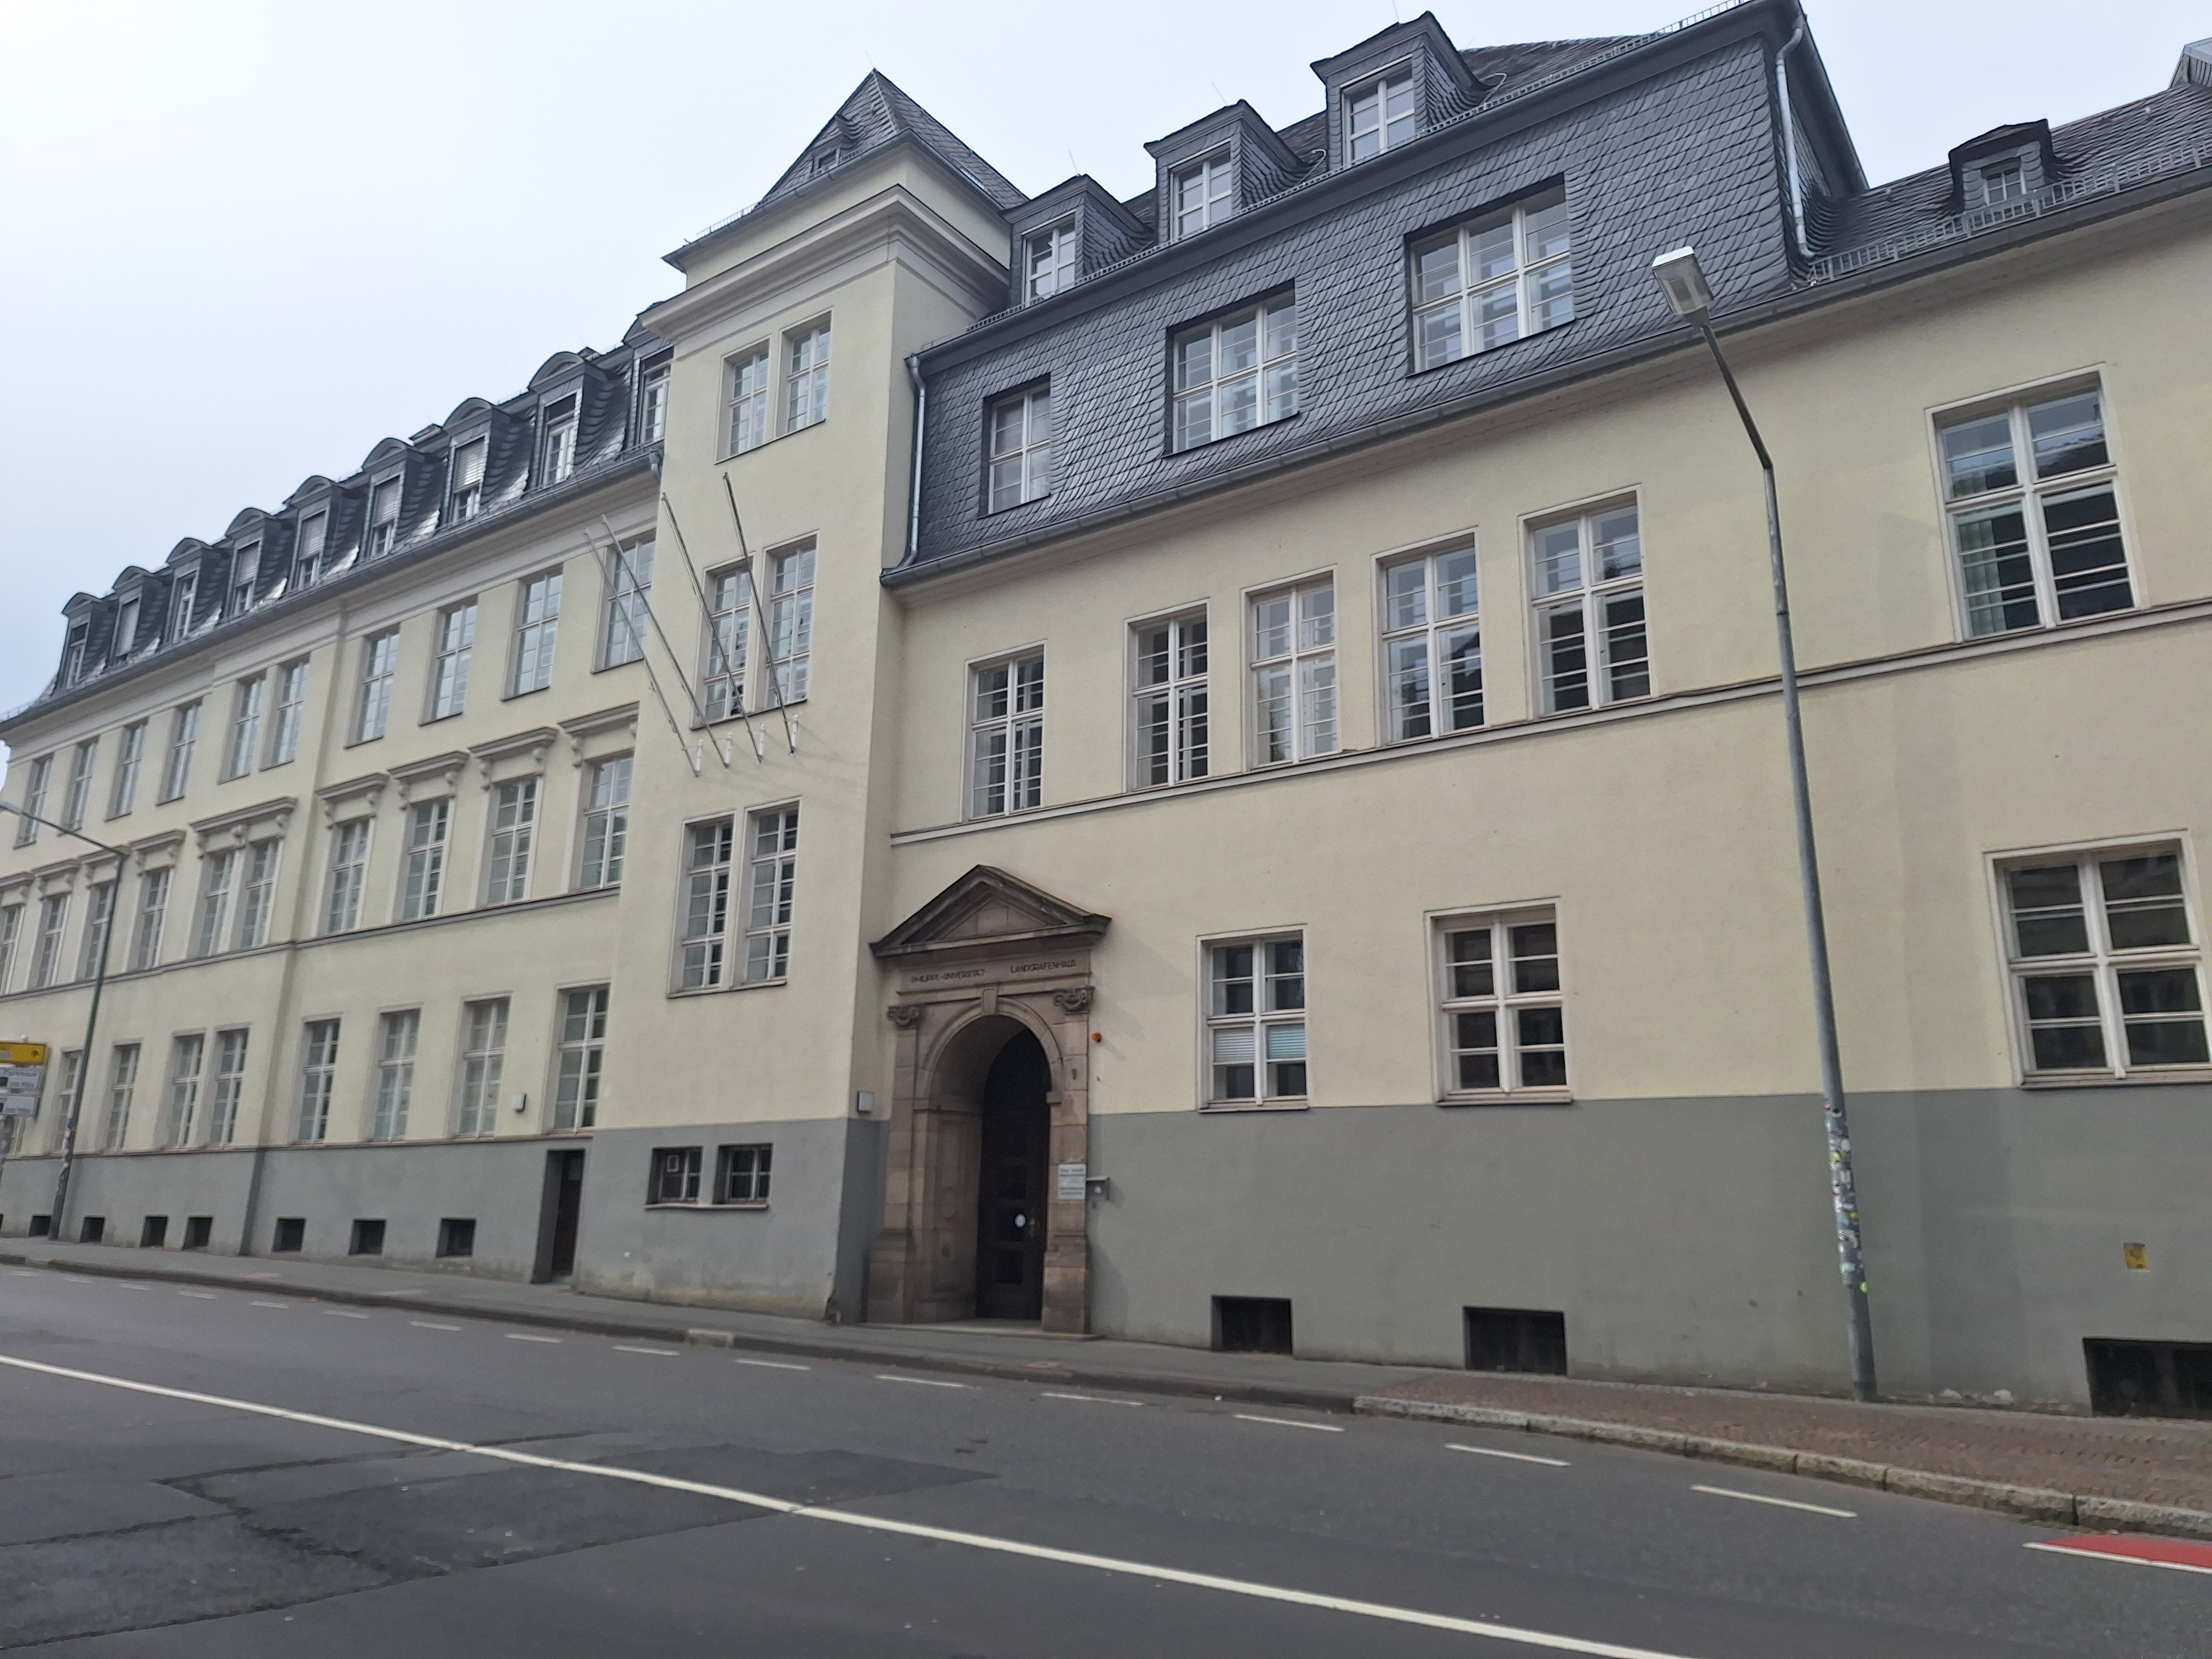
Building: Universitätsstraße 7